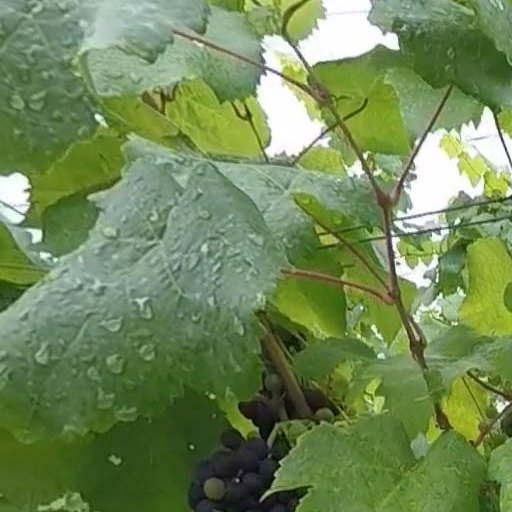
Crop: grape